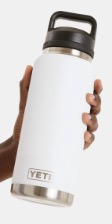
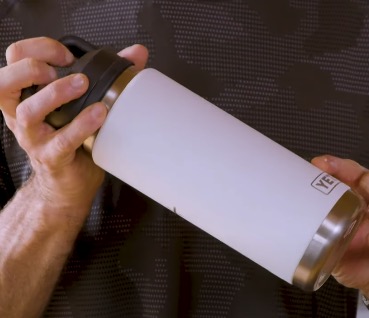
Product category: misc
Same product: yes